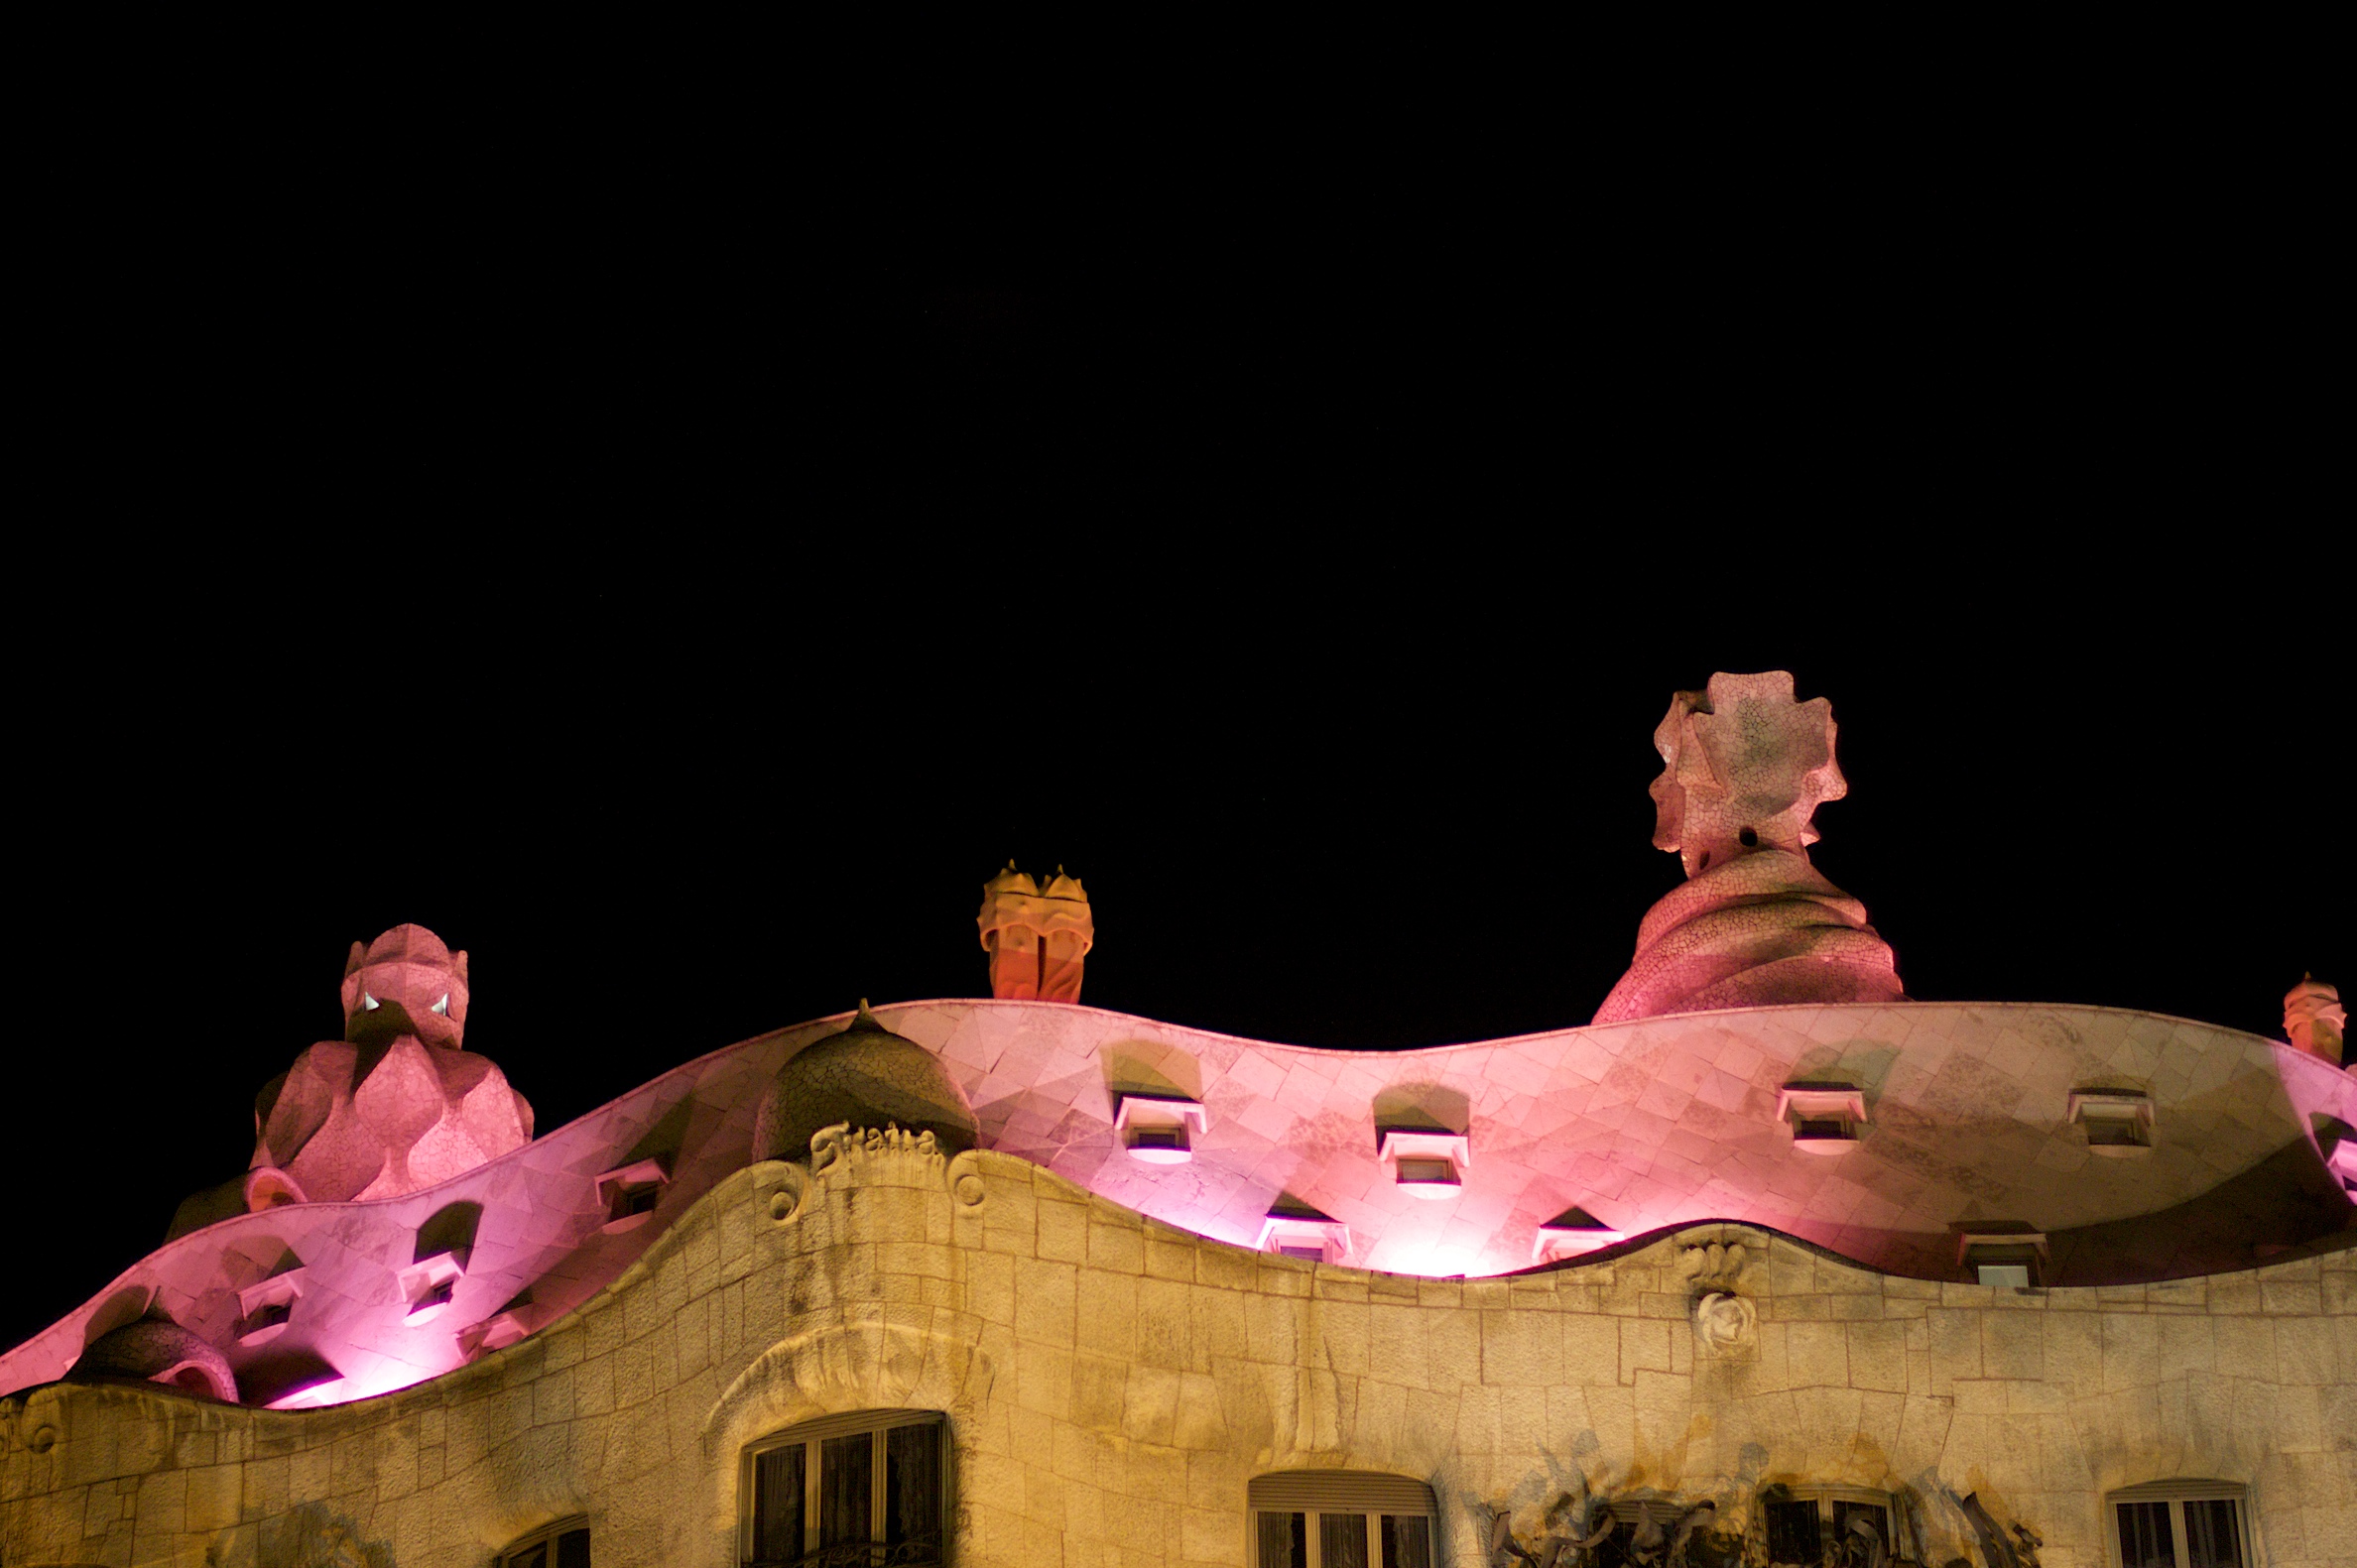
dance, barcelona, performance art, theatre, stage, oet09, entertainment, performing arts, musical theatre